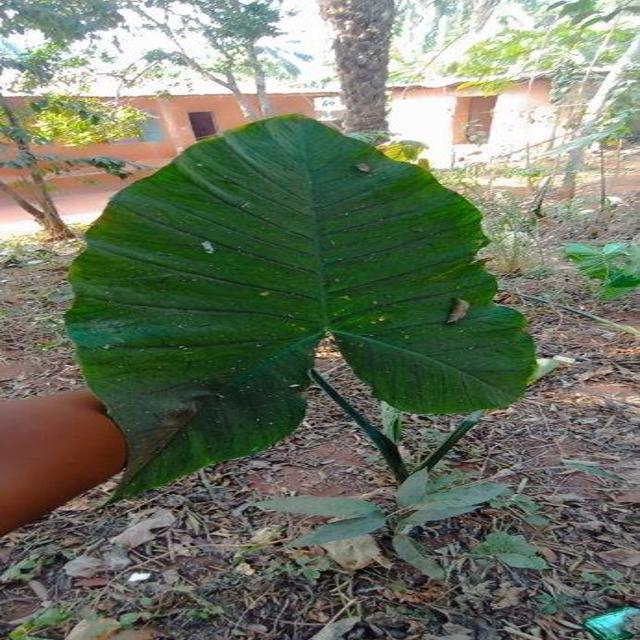
Label: Healthy